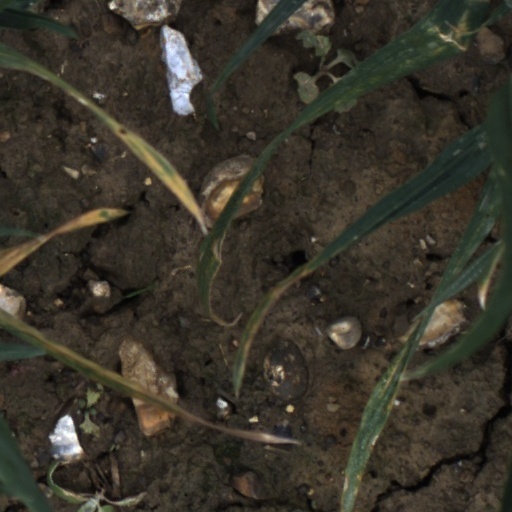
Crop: wheat